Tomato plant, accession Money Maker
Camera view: vertical (180 deg); turntable rotation: 0 degrees
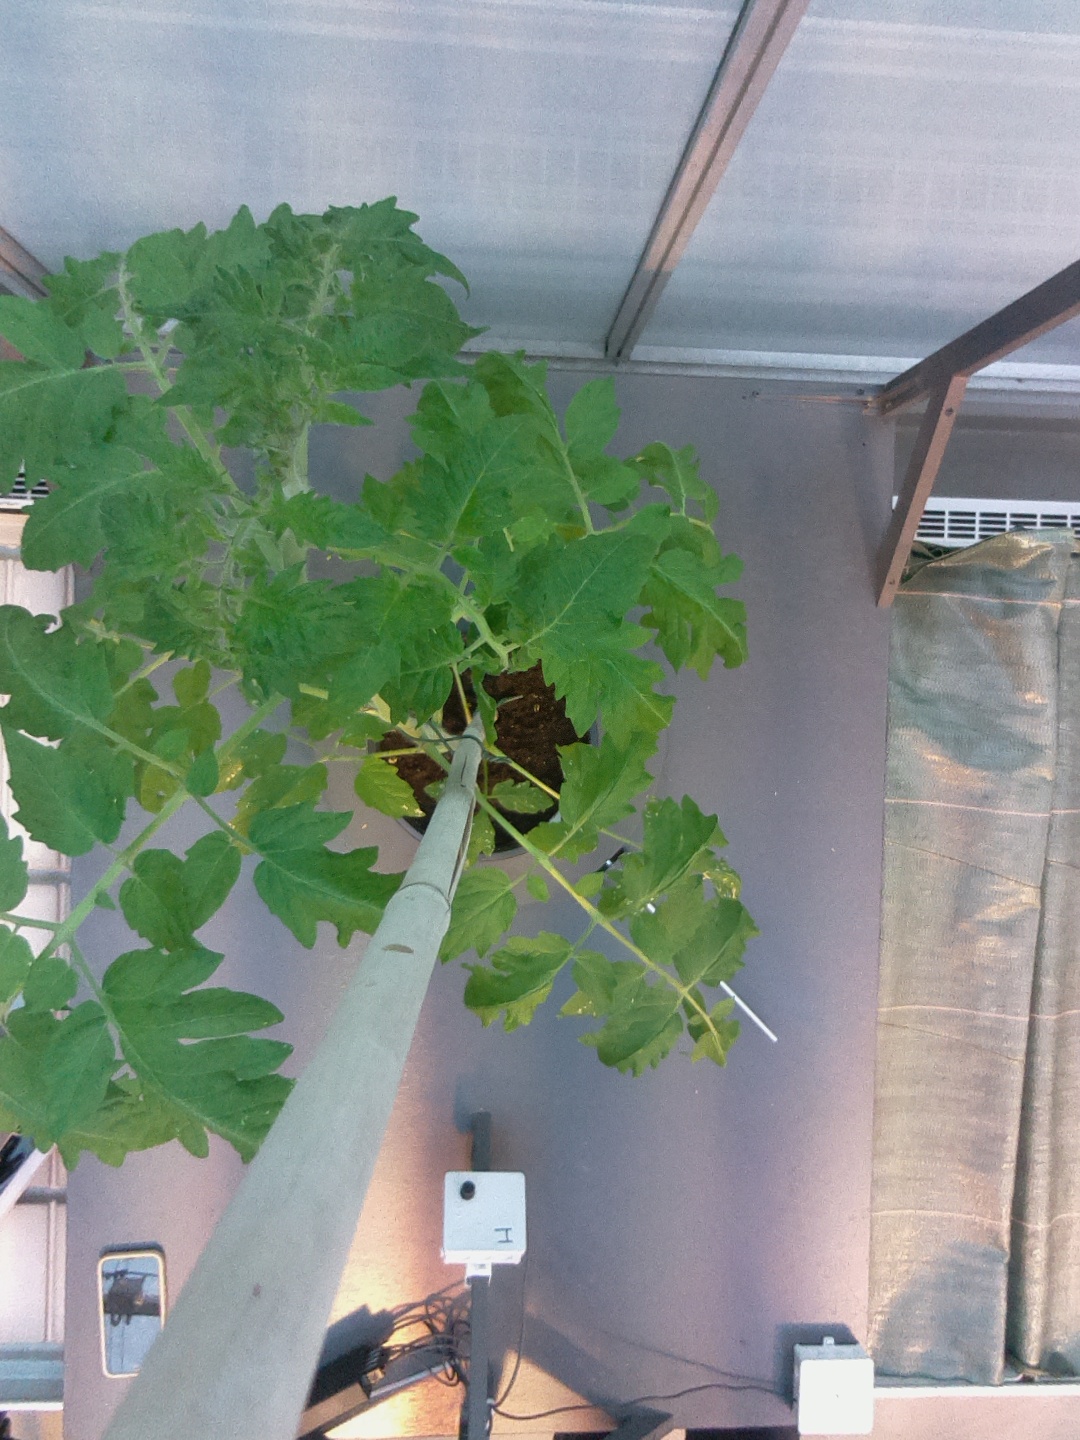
BBCH growth stage 55: 5 inflorescences visible